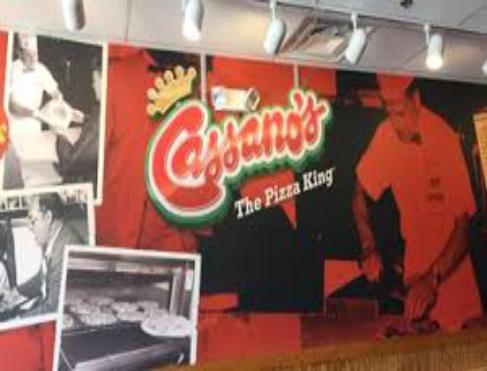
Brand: Cassano's Pizza King
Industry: Food